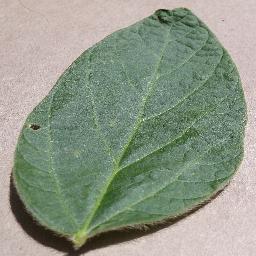
Label: Soybean___healthy